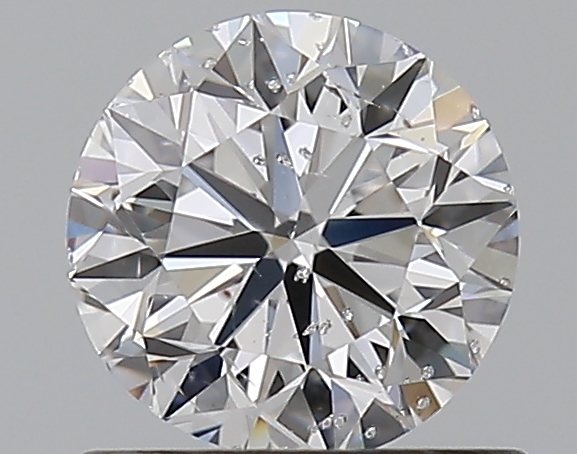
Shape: round
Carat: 0.7
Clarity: SI2
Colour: D
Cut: VG
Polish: EX
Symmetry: GD
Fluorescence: N
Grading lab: GIA
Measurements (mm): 5.49 x 5.57 x 3.56